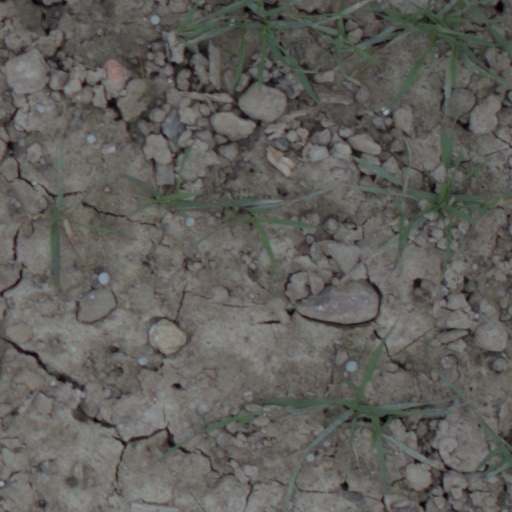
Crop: wheat